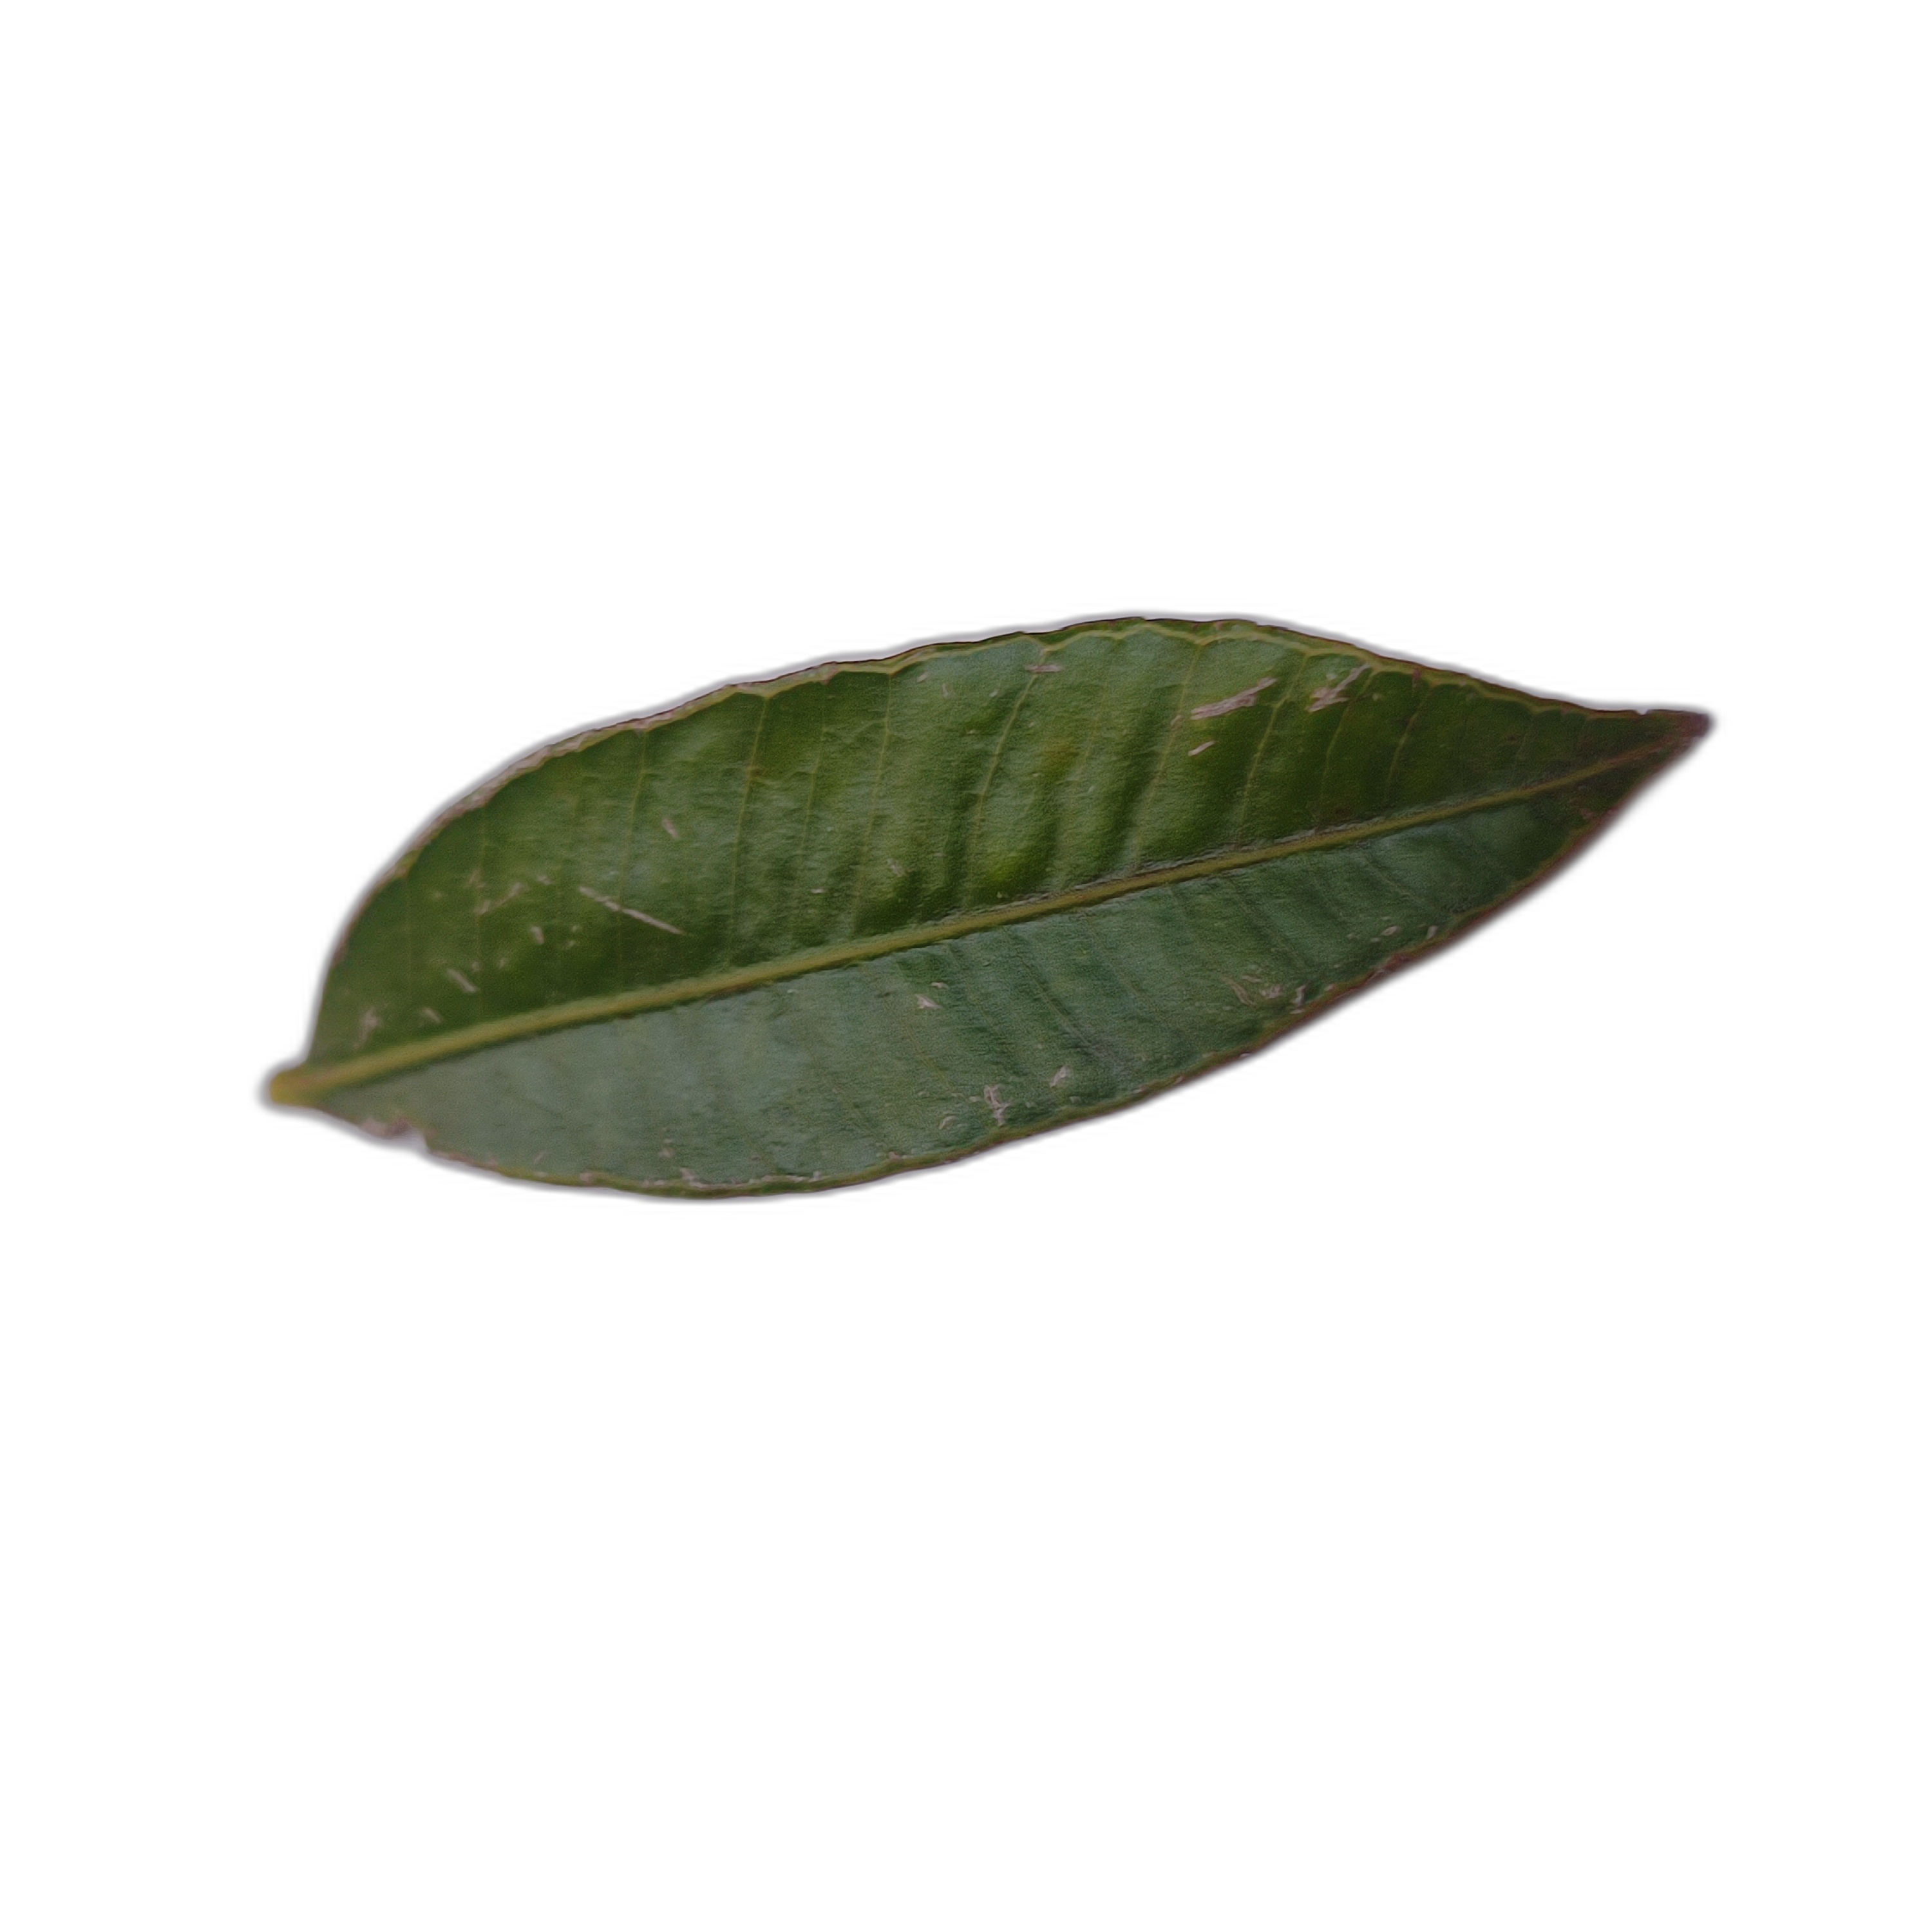
Label: healthy